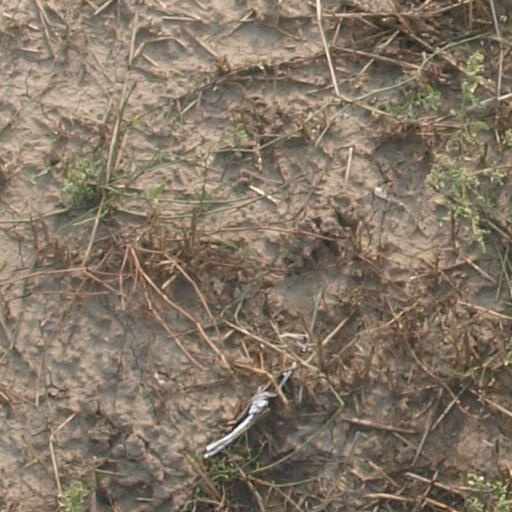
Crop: maize; corn